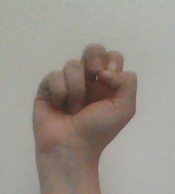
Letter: gaaf